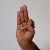
The image shows a hand gesture representing the letter 'F' in Indian Sign Language.